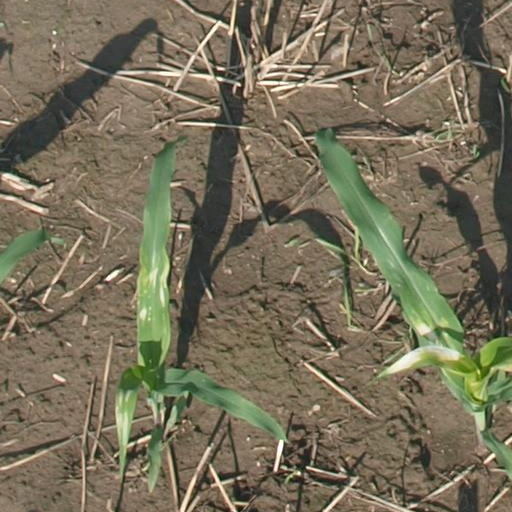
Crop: maize; corn